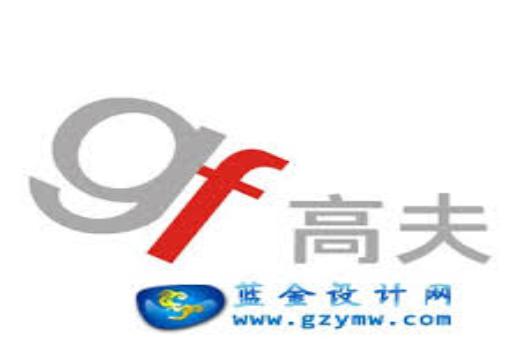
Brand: GF
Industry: Necessities